Ponthan Mada

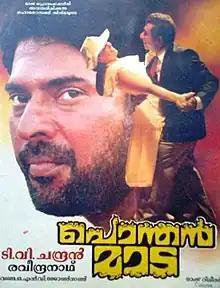
Poster

Ponthan Mada is a 1994 Indian Malayalam-language film written and directed by T. V. Chandran. The film stars Mammootty and Naseeruddin Shah. It is based on two short stories, "Ponthan Mada" and "Sheema Thampuran" by C. V. Sreeraman. The film won four awards at the National Film Awards including the Best Actor award for Mammotty. It also won the Kerala State Film Award for the best second film. This is the only Malayalam-language film of Naseeruddin Shah. The film was a commercial success.